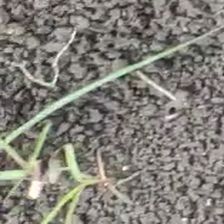
Weed species: Digitaria_SP_(Digitaria Sanguinalis )